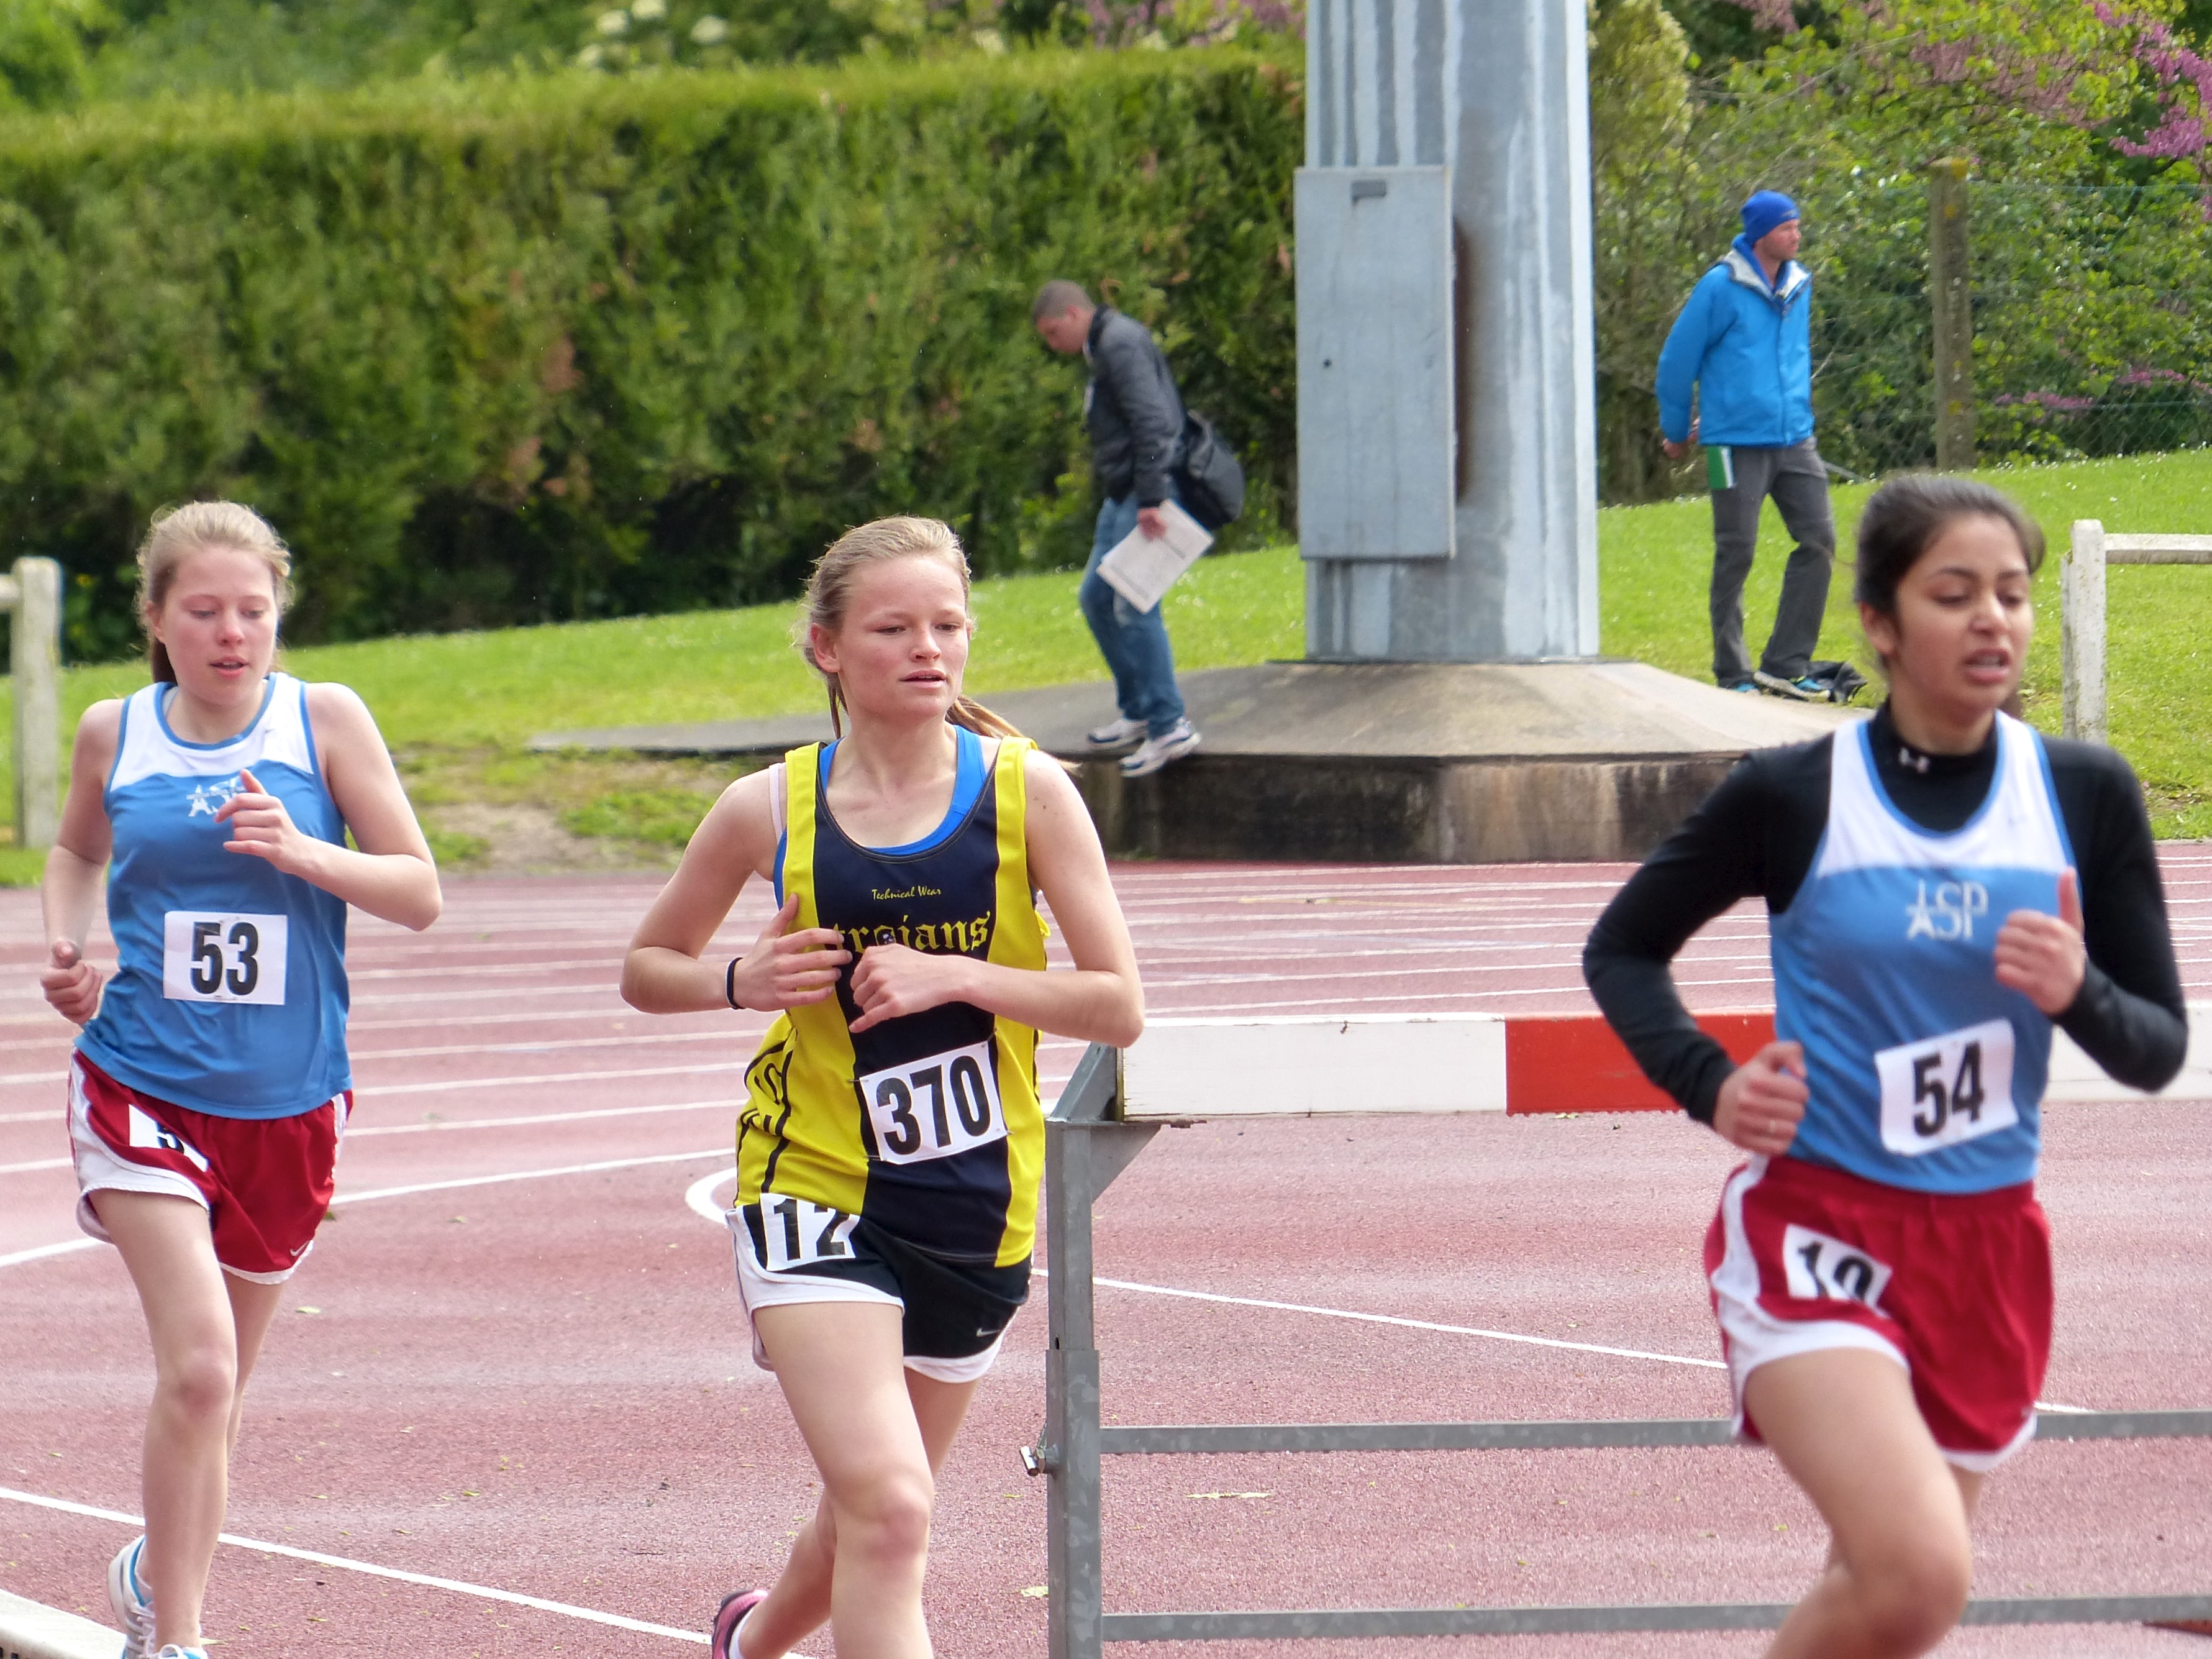
person, running, paris, race, 2013, team, sports, endurance, highschool, athletics, isst, sprint, trackandfield, physical exercise, outdoor recreation, human action, endurance sports, duathlon, track and field athletics, long distance running, cross country running, heptathlon, middle distance running, 800 metres, 4 100 metres relay, racewalking